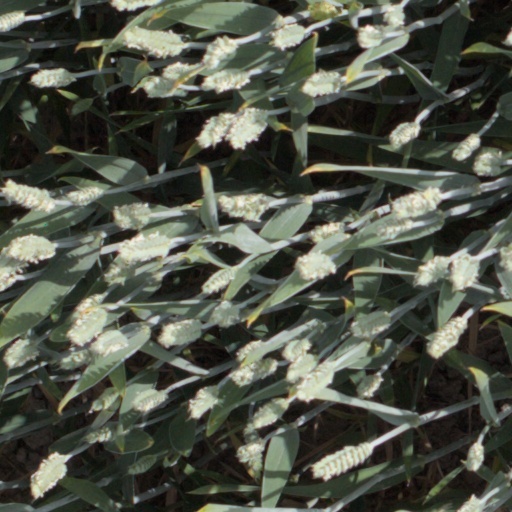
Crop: wheat